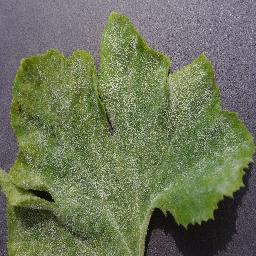
Label: Squash___Powdery_mildew